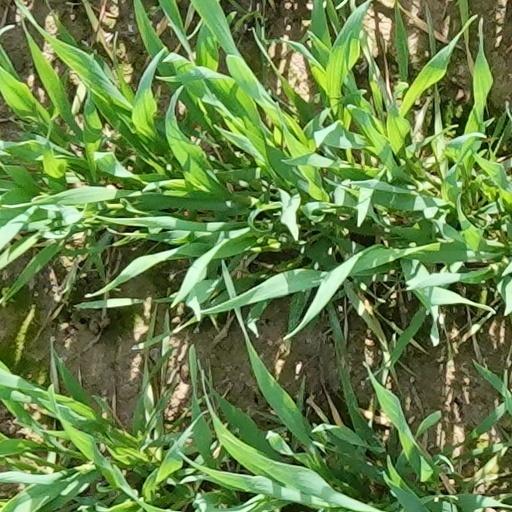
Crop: wheat